CFS Armstrong

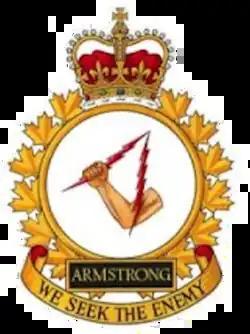

Canadian Forces Station Armstrong (ADC ID: C-15) is a former General Surveillance Radar station. It is located east of Armstrong, Thunder Bay District, Ontario. It was closed in 1974.